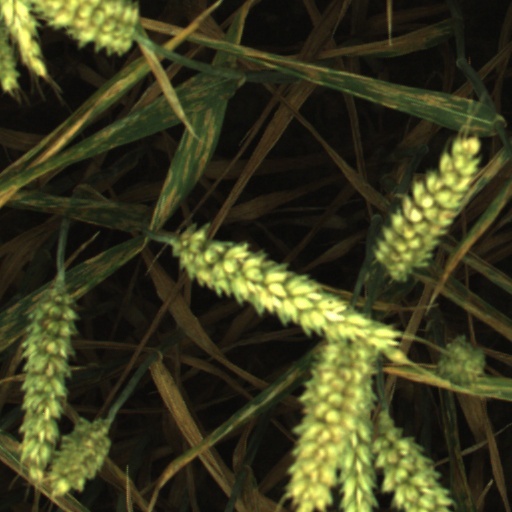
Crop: wheat